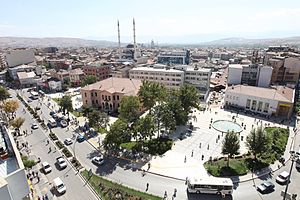
Elazığ
Elazığ er en by i det østlige Tyrkiet med 347.857 indbyggere. Elazığ er hovedstad i provinsen af samme navn og ligger i regionen Anatolien.